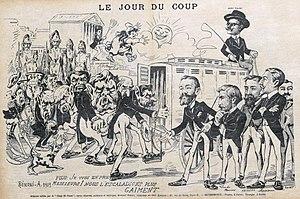
Le Jour du Coup.
Omer Gaucher, dit André Gaucher, né le 17 février 1876 à Armentières et mort le 24 février 1957 à Paris, est un journaliste, polémiste et pamphlétaire d'extrême droite français.